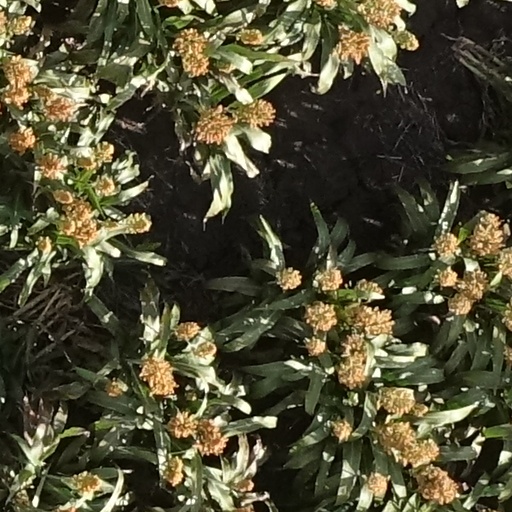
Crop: sorghum